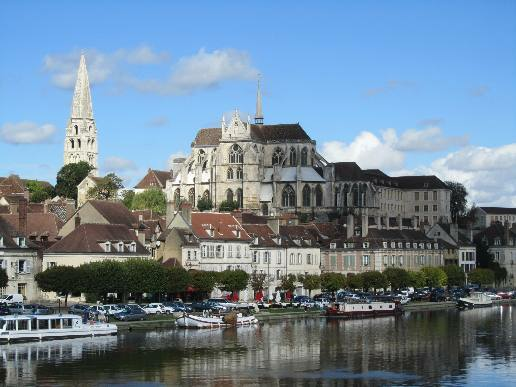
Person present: No